Answer in natural language. Considering the relative positions, is beautiful wall painting (marked A) to the left or right of Laptop (marked C)? Choose between the following options: right or left
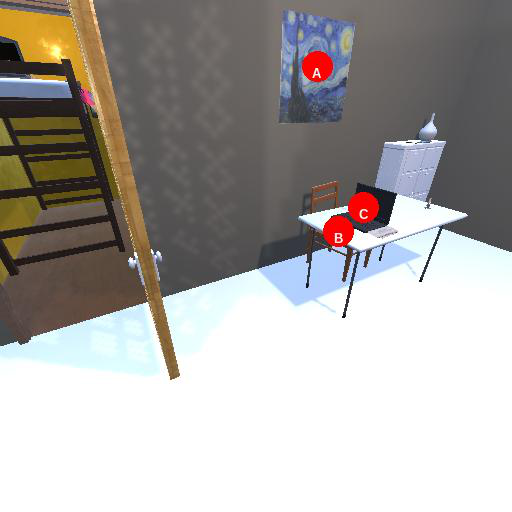
<answer>left</answer>